Australia national wheelchair rugby team

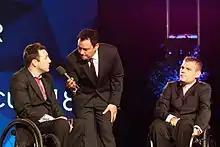
Team co-captains - Cameron Carr and Ryan Scott - interviewed after winning 2012 Team of the Year at the Australian Paralympian of the Year ceremony

Men - Nazim Erdem (0.5), Ryan Scott (0.5)(Co-captain), Jason Lees (1.0), Cameron Carr (2.0)(Co-captain), Andrew Harrison (2.0), Greg Smith (2.0), Cody Meakin (2.0), Josh Hose (3.0), Ben Newton (3.0), Ryley Batt (3.5), Chris Bond (3.5)